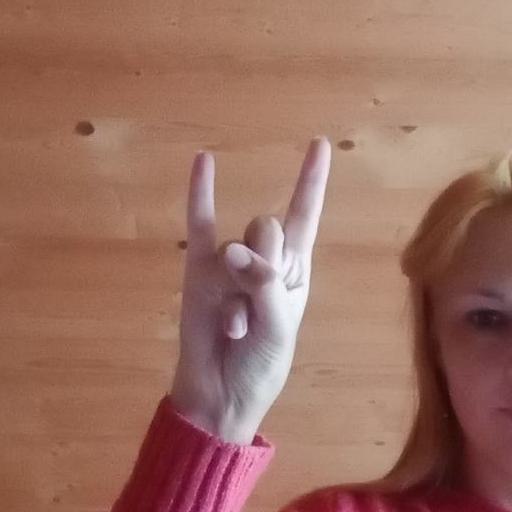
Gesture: rock